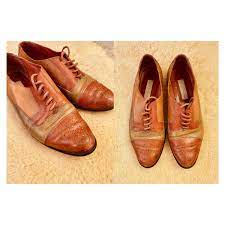
Label: Brogue